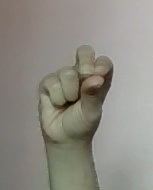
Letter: gaaf